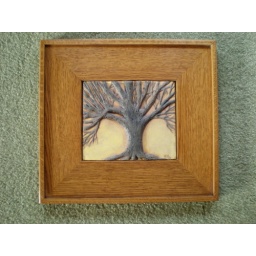
mighty oak tree in a quarter sawn white oak arts and crafts frame.